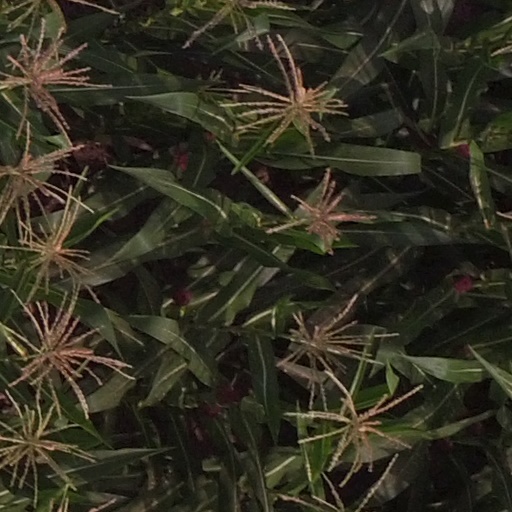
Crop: maize; corn